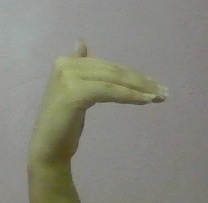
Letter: khaa